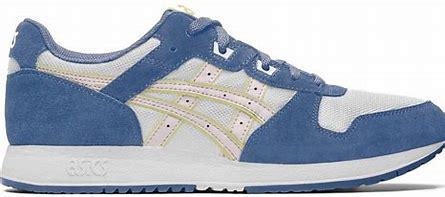
Brand: Asics
Model: Lyte Classic